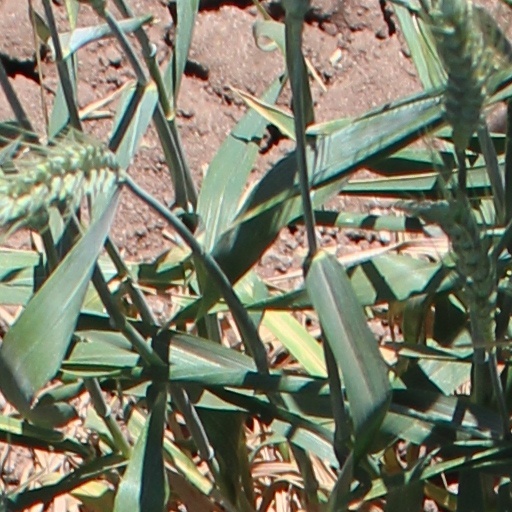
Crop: wheat